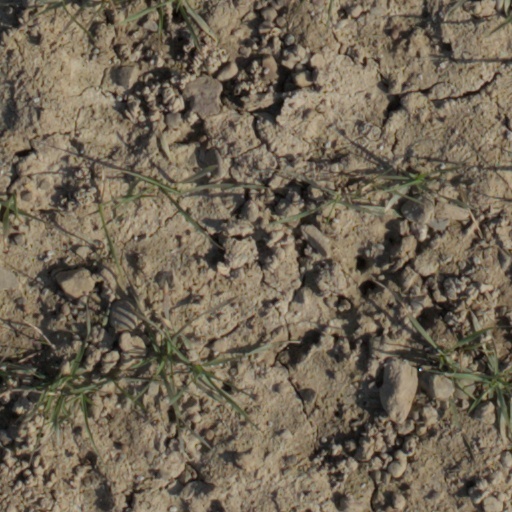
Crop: wheat